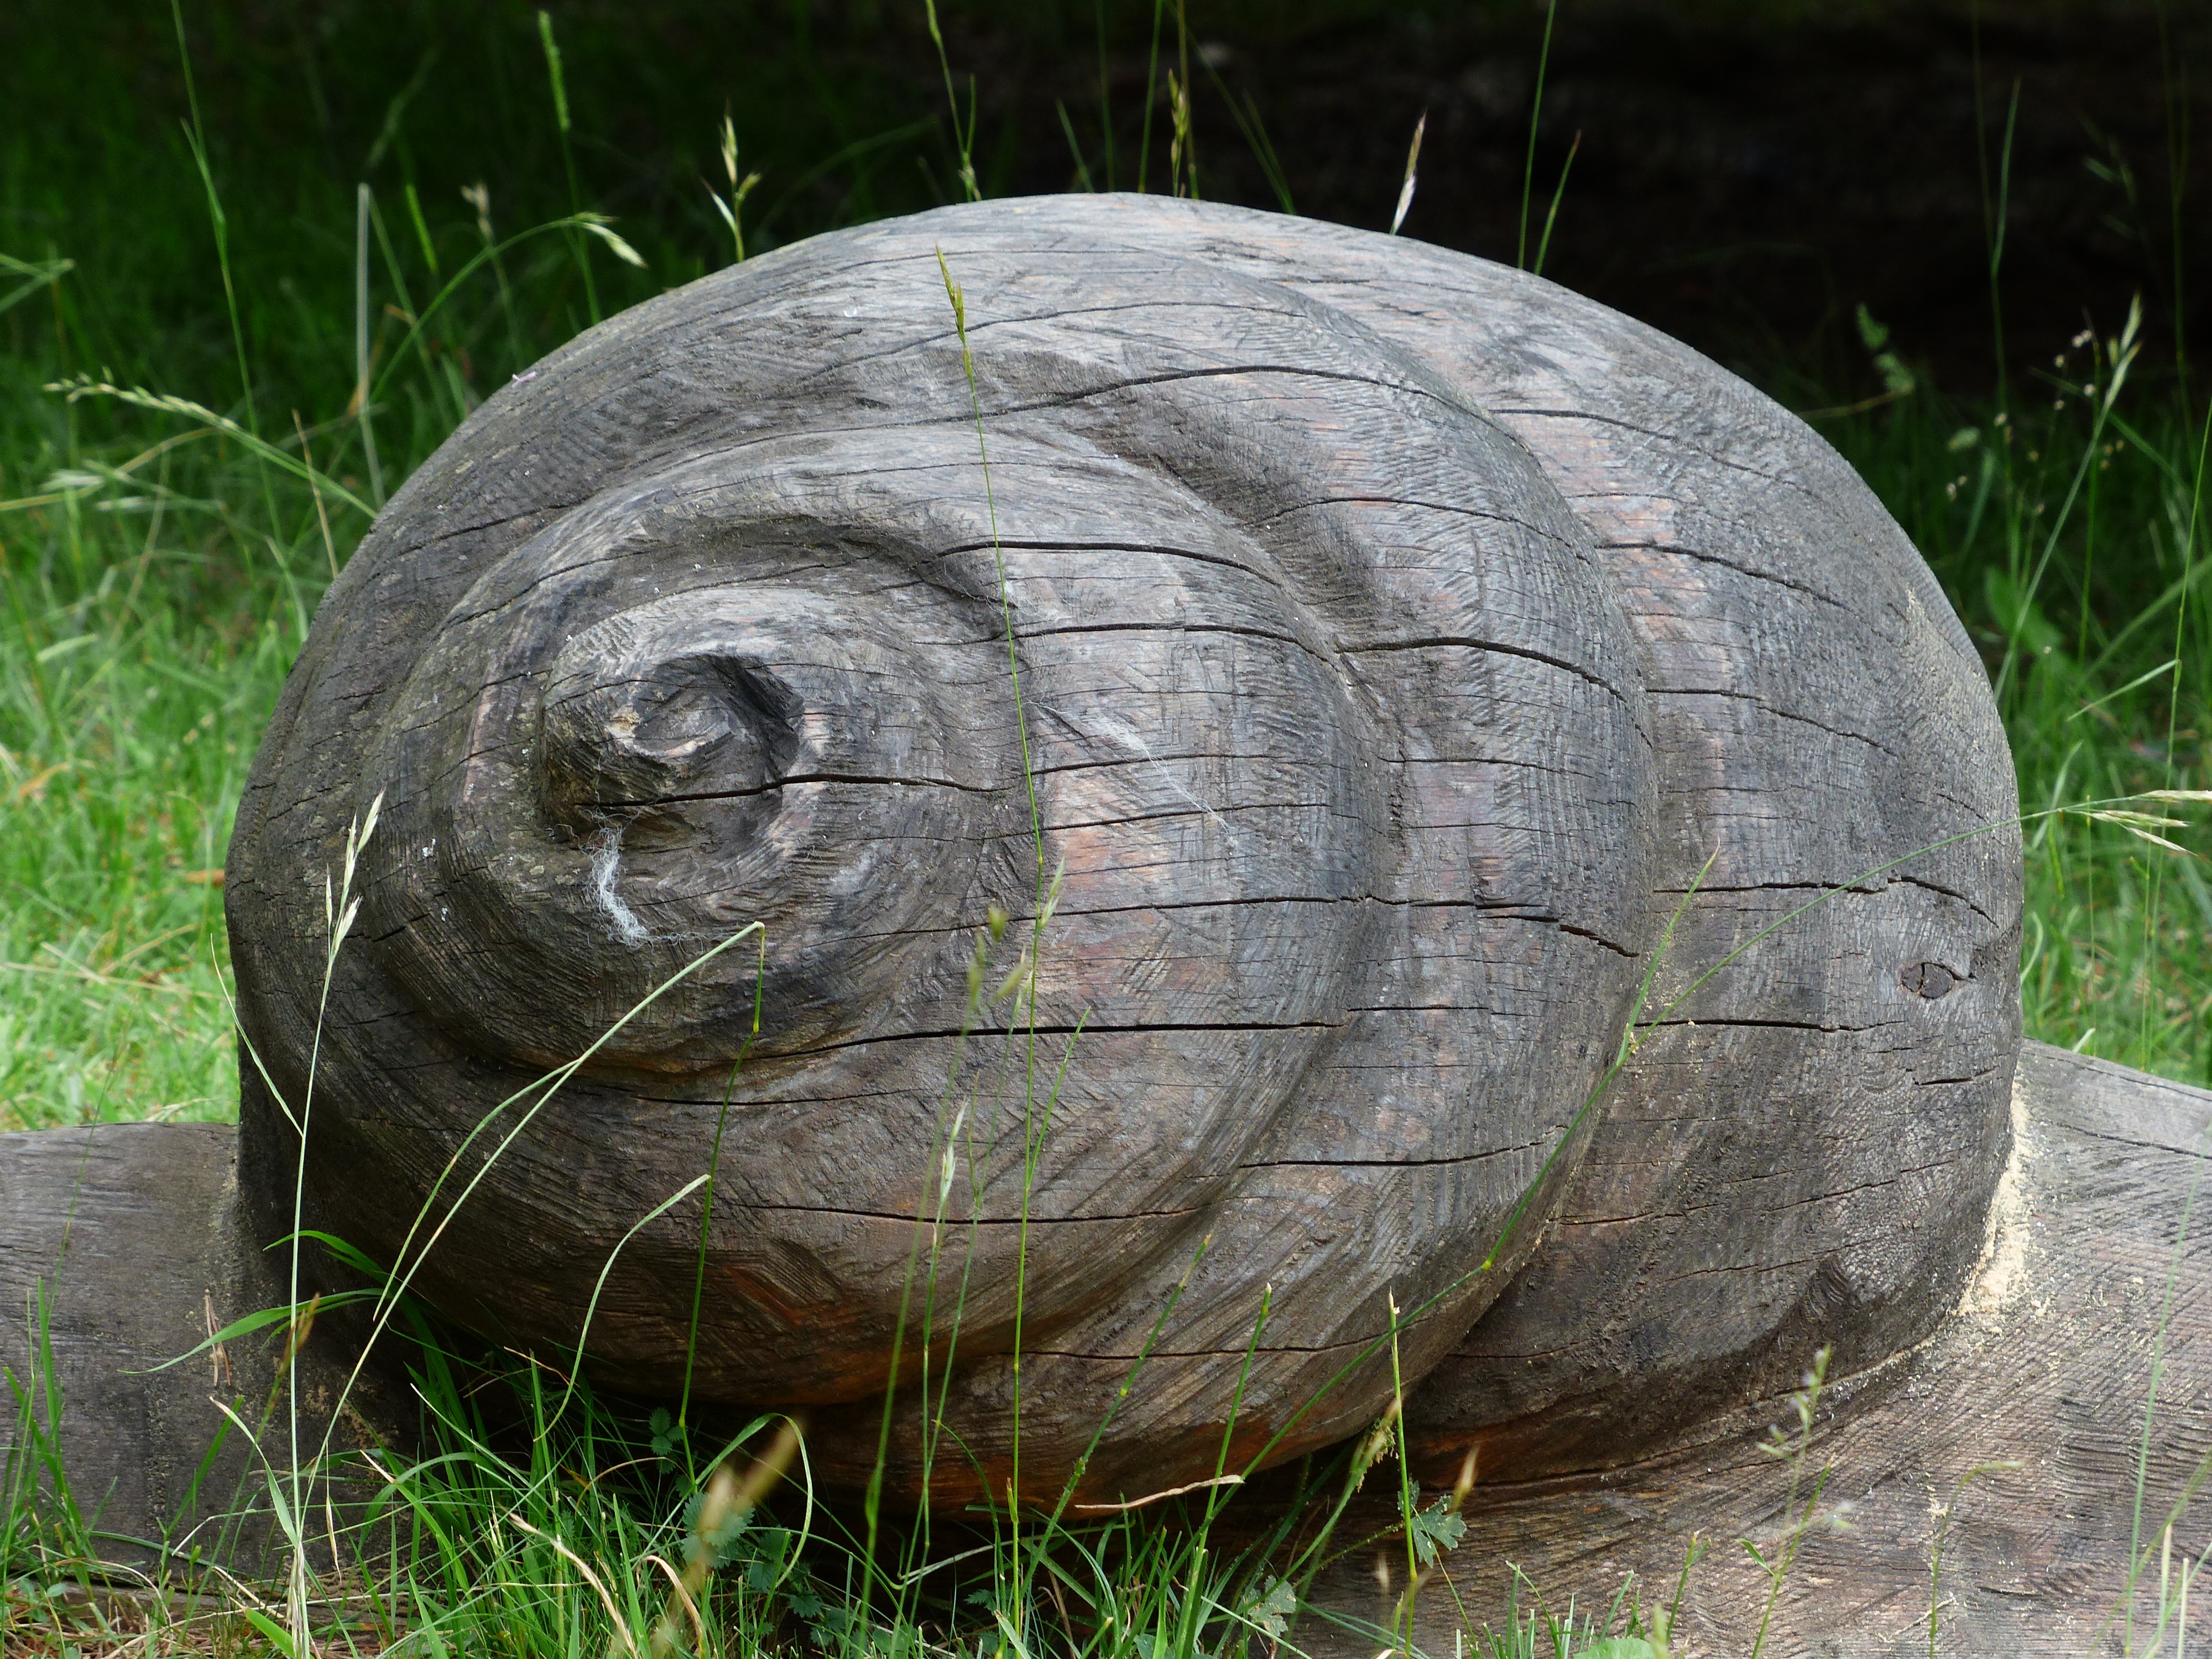
tree, grass, rock, wood, wildlife, green, turtle, shell, sculpture, art, snail, figure, tortoise, carving, holzfigur, nature trail